Vitray-en-Beauce

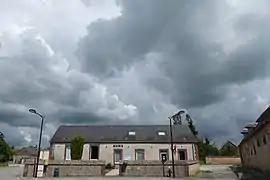
The town hall in Vitray-en-Beauce

Vitray-en-Beauce (literally "Vitray in Beauce") is a commune in the Eure-et-Loir department in northern France.